Angry Summer

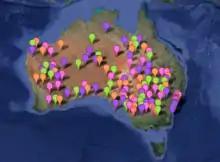
Locations which recorded a temperature of 45 °C or above in January 2013

A monsoon low in late January ended the heatwave in Queensland and northern New South Wales, however abnormally hot weather continued into March 2013 in southern parts of Australia. A prolonged heatwave affected Melbourne which was exacerbated by power blackouts. Record maximum temperatures for that month were experienced in Victoria, New South Wales and Tasmania. Parts of South Australia equalled or nearly broke temperature records in the first two weeks of March. Tasmania recorded its hottest March ever. The mean temperature across the state was above normal.